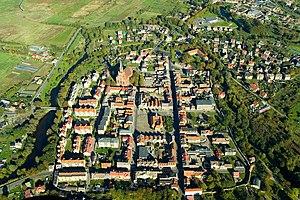
Vue aérienne sur la vieille ville de Trzebiatów, en Pologne.
Trzebiatów est une ville de la voïvodie de Poméranie occidentale, dans le nord-ouest de la Pologne. Elle fait partie du powiat de Gryfice. Sa population s'élevait à 10 229 habitants en 2013.